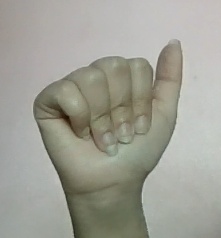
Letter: dhad